Describe the emotion expressed in this image:  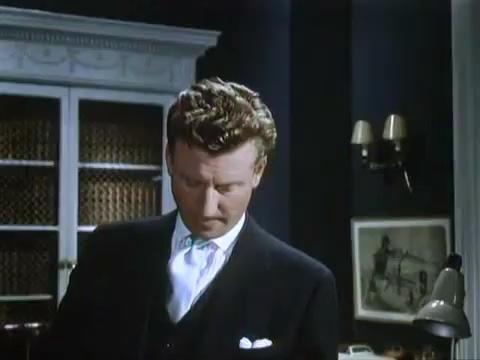
This person displays Suffering, valence and arousal with low intensity.